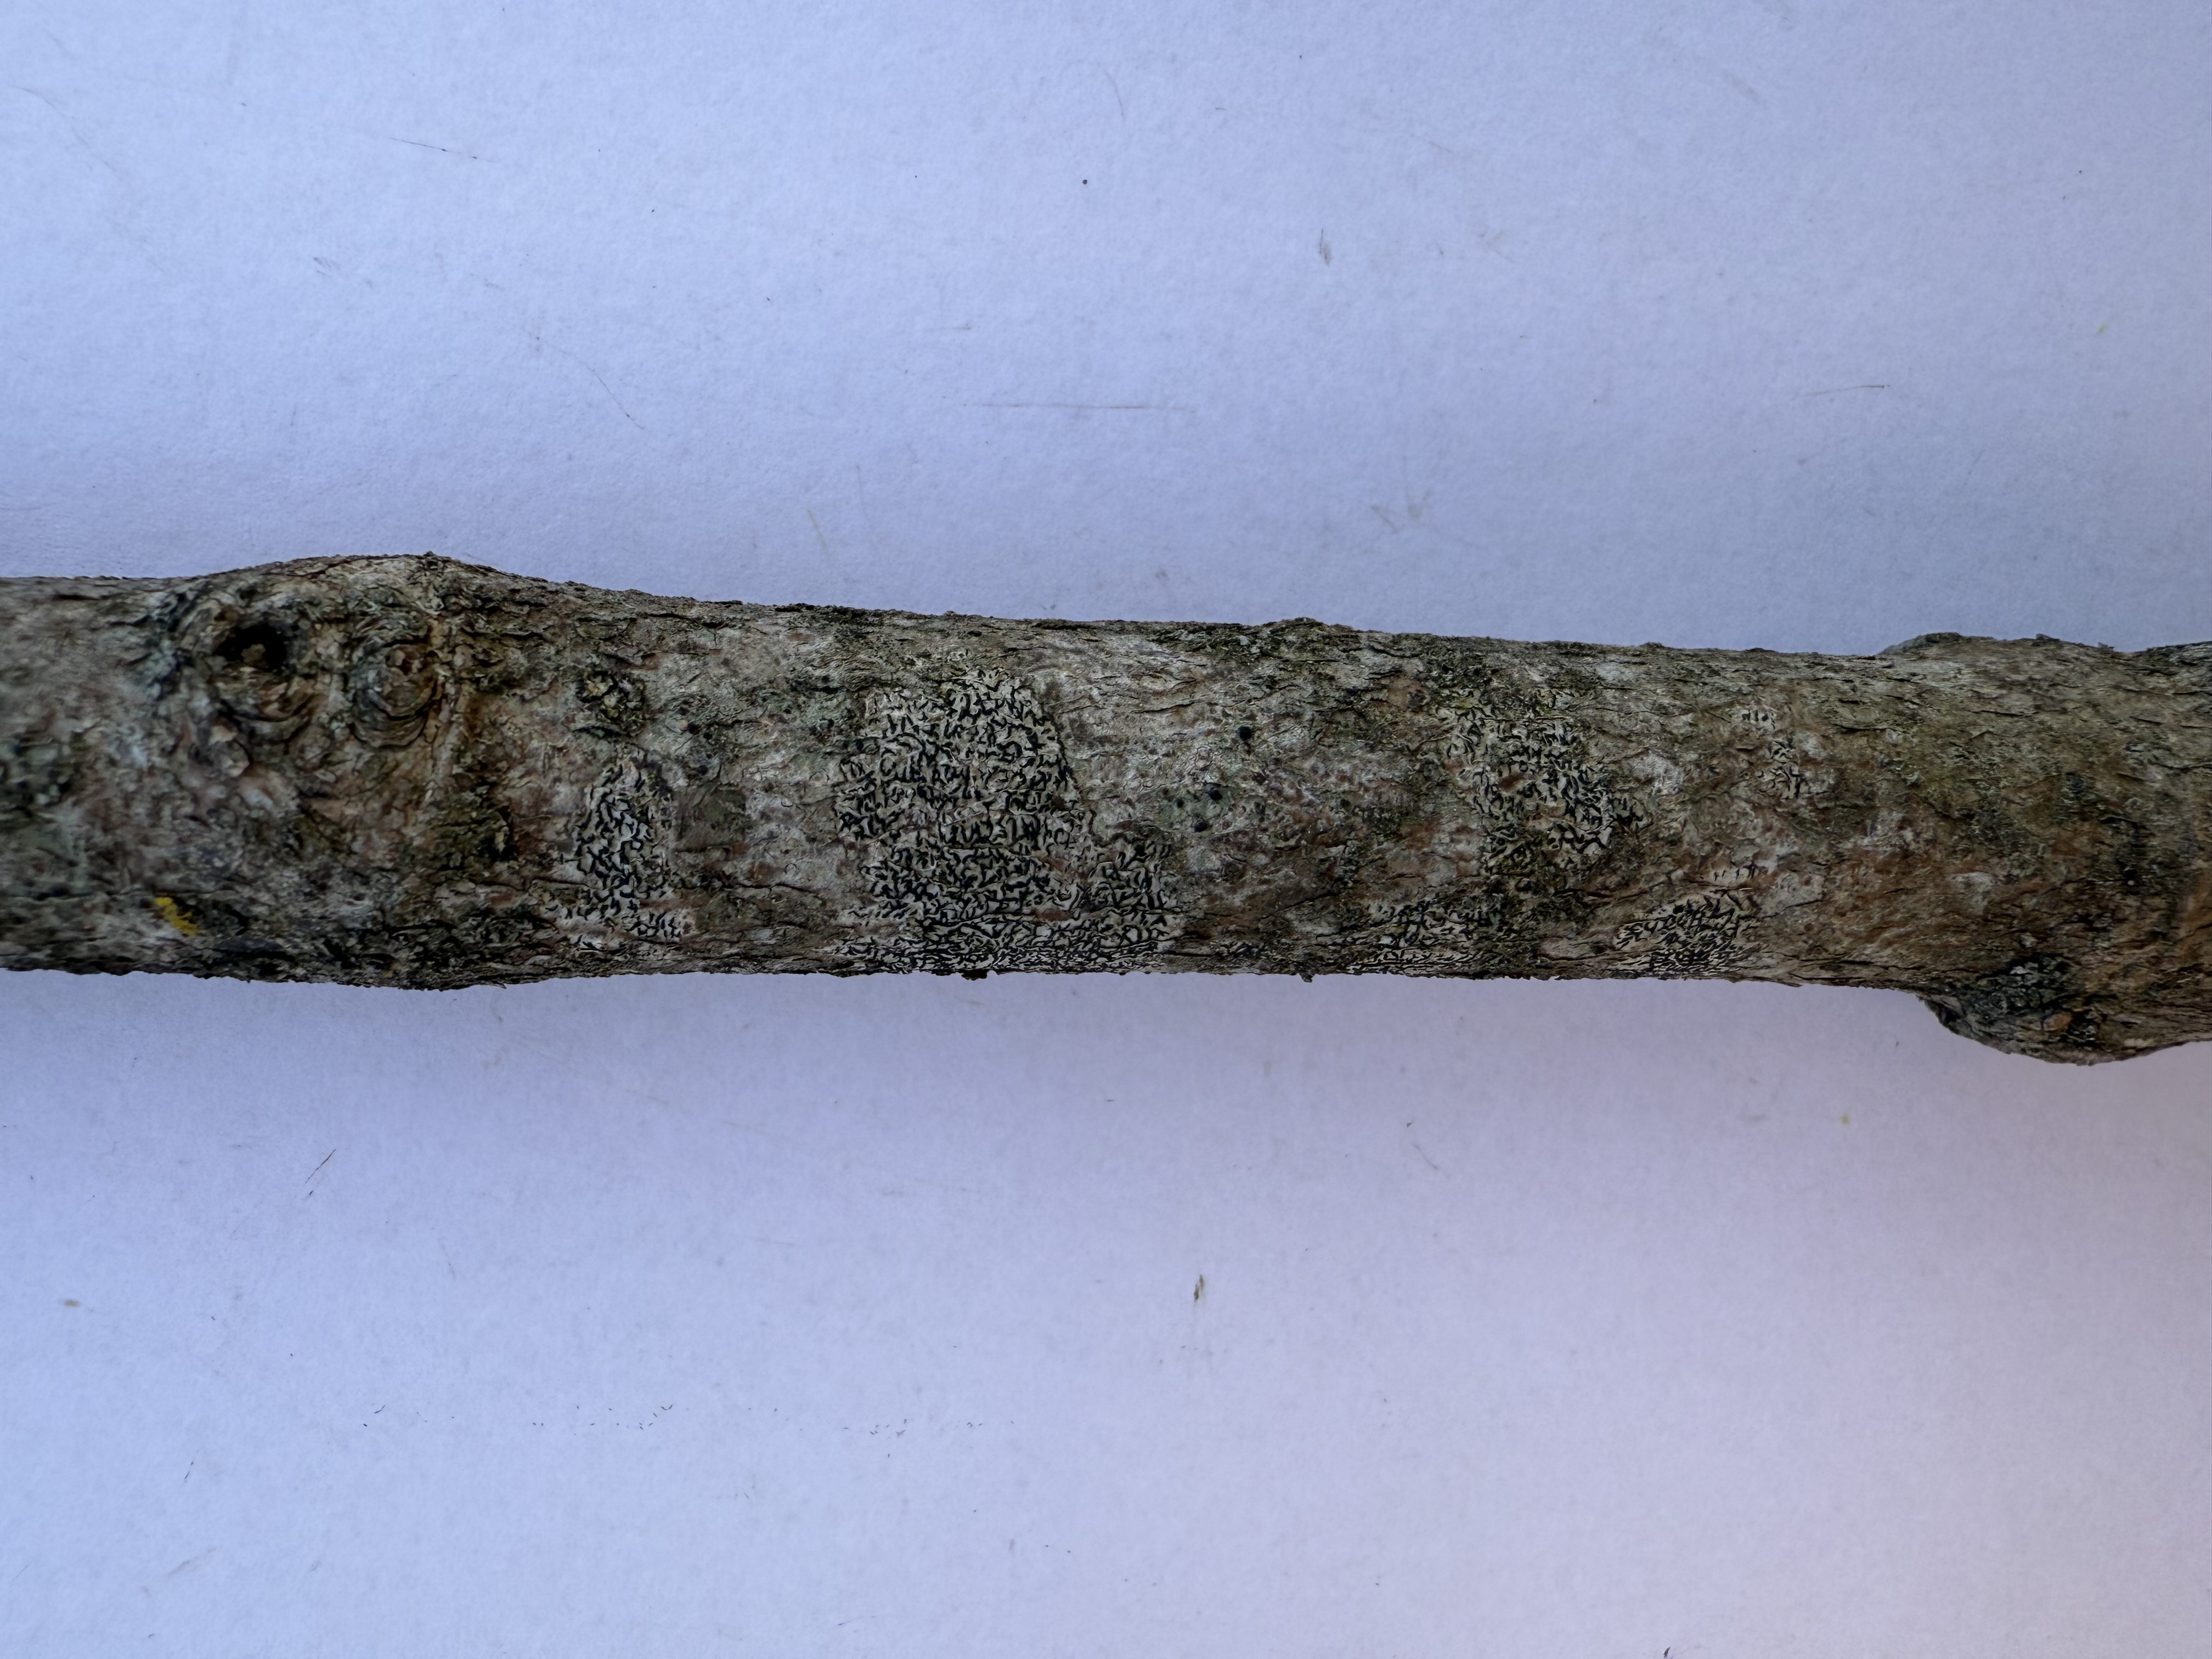
Variety: Cornelian Cherry